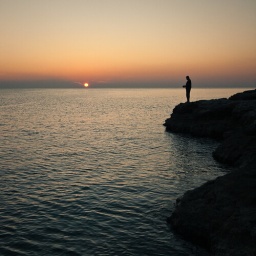
Big fish, little fish swimming in the water